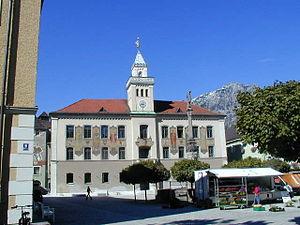
Bad Reichenhall est une ville d'eaux et le centre administratif de l'arrondissement du Pays-de-Berchtesgaden, district de Haute-Bavière, Allemagne. Elle est située près de Salzbourg dans un bassin entouré des Alpes du Chiemgau incluant les monts Hochstaufen (1 771 m) et Zwiesel (1 781 m).